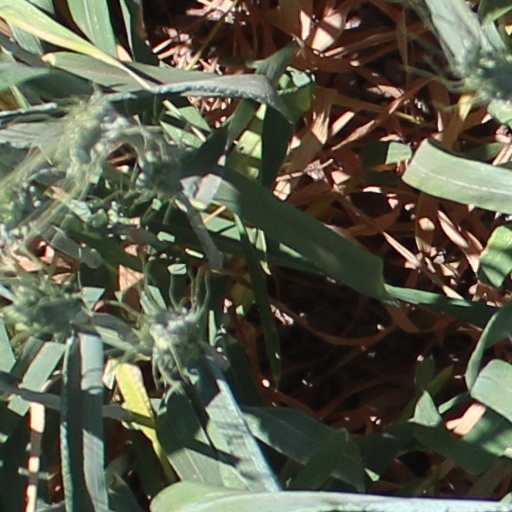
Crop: wheat